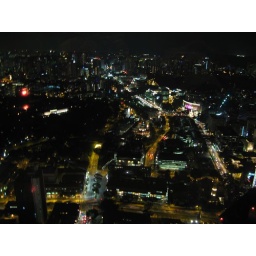
The 70th floor bar in Singapore's Swissotel has staggering views across the city!